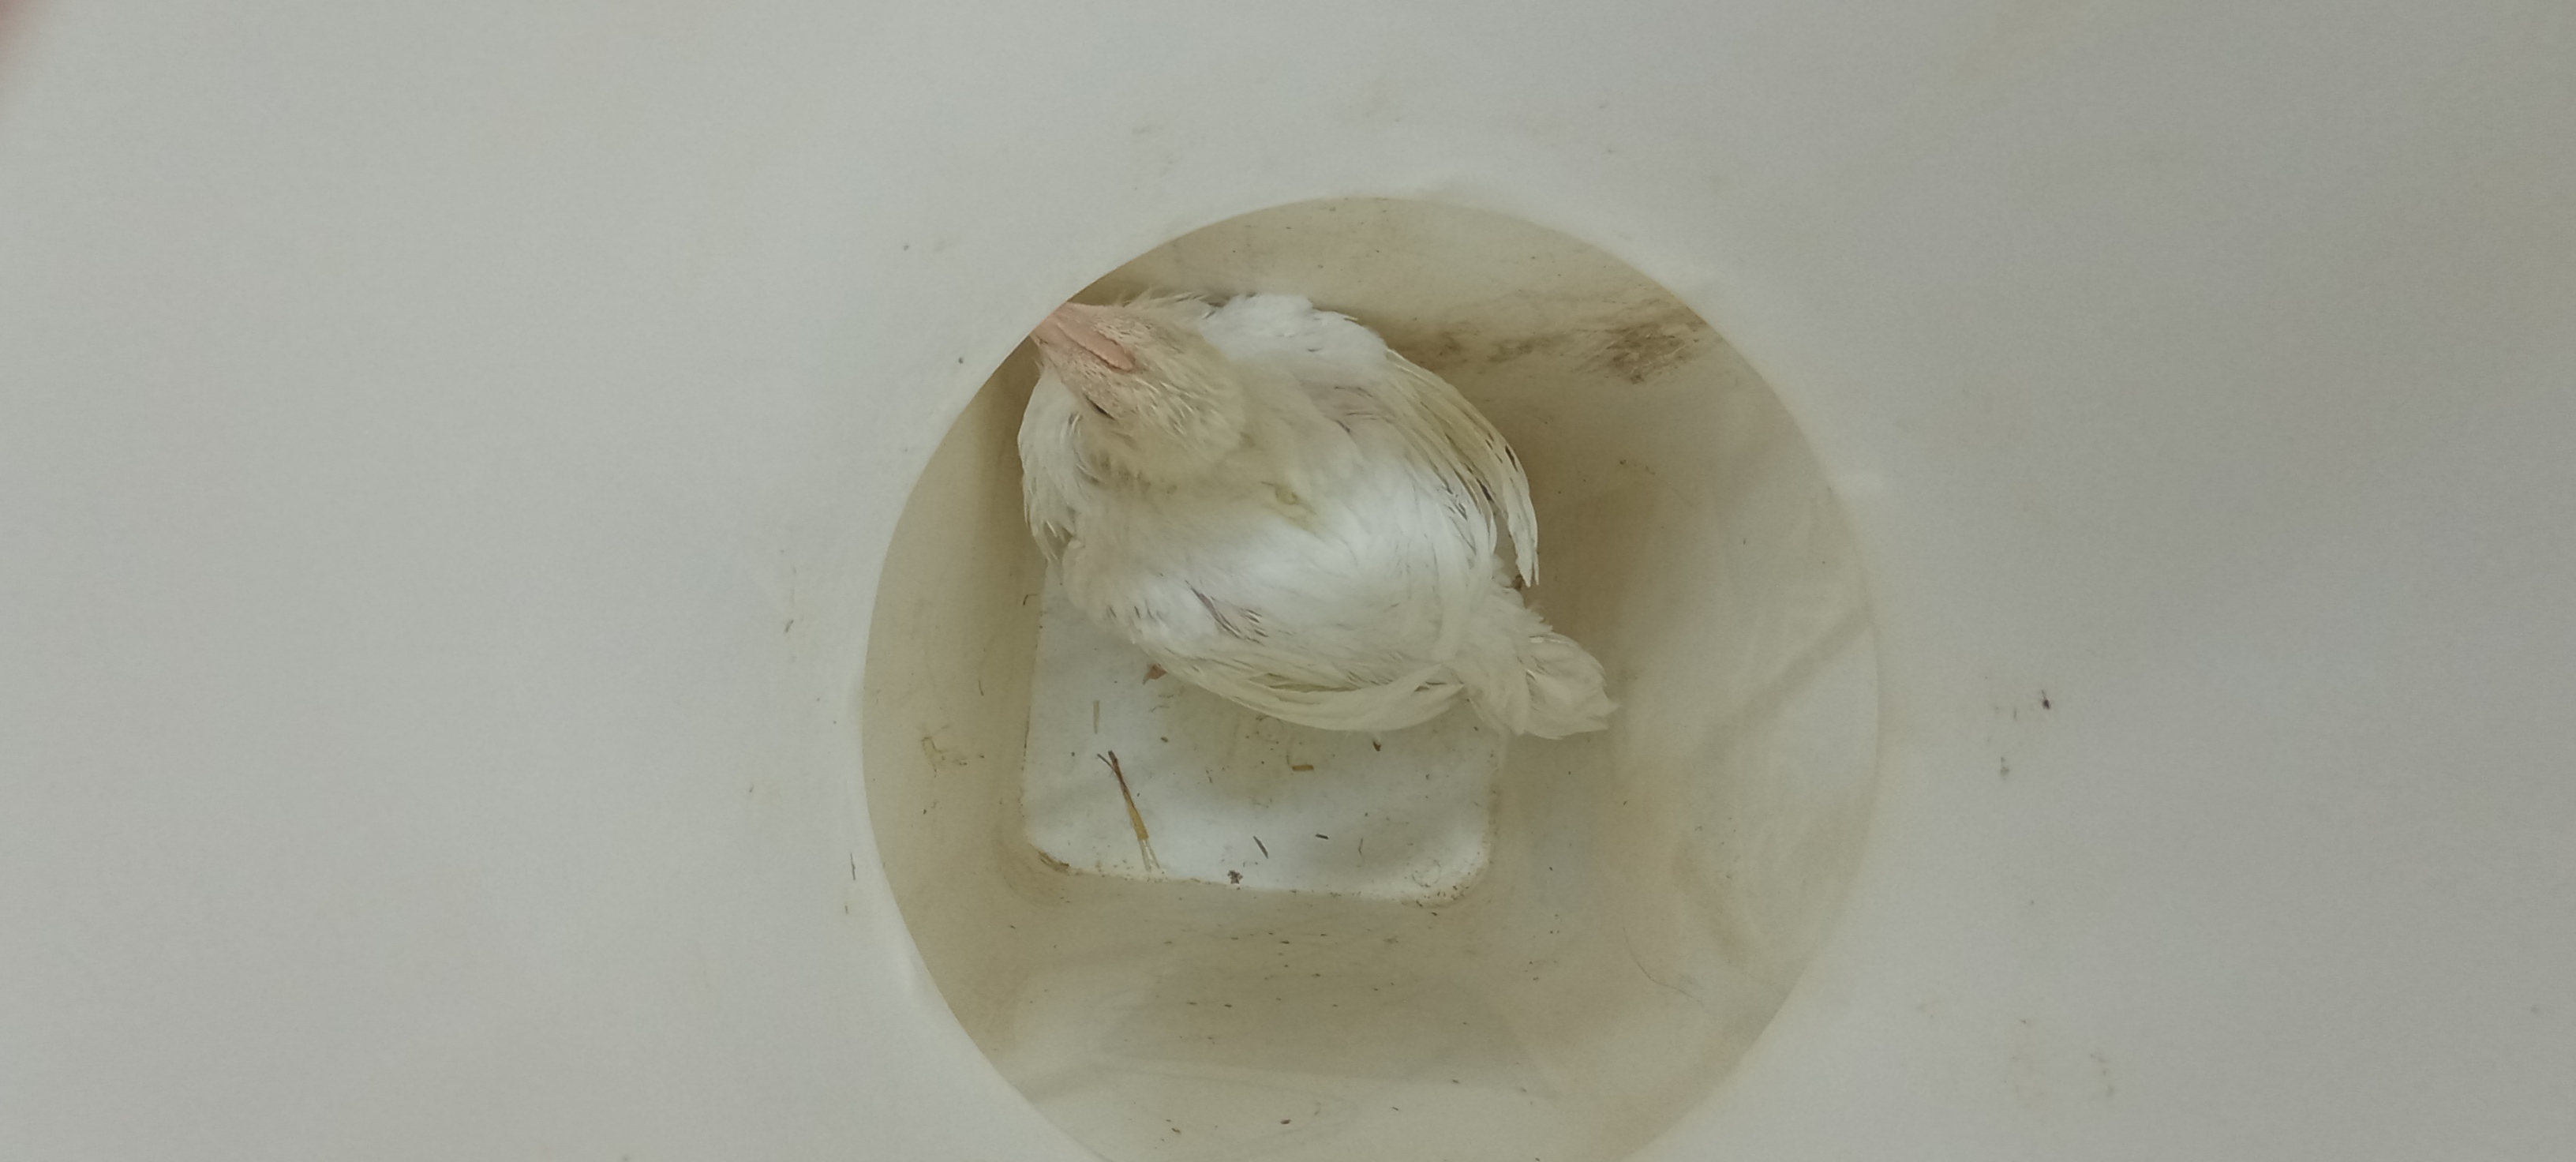
Weight: 1243 g